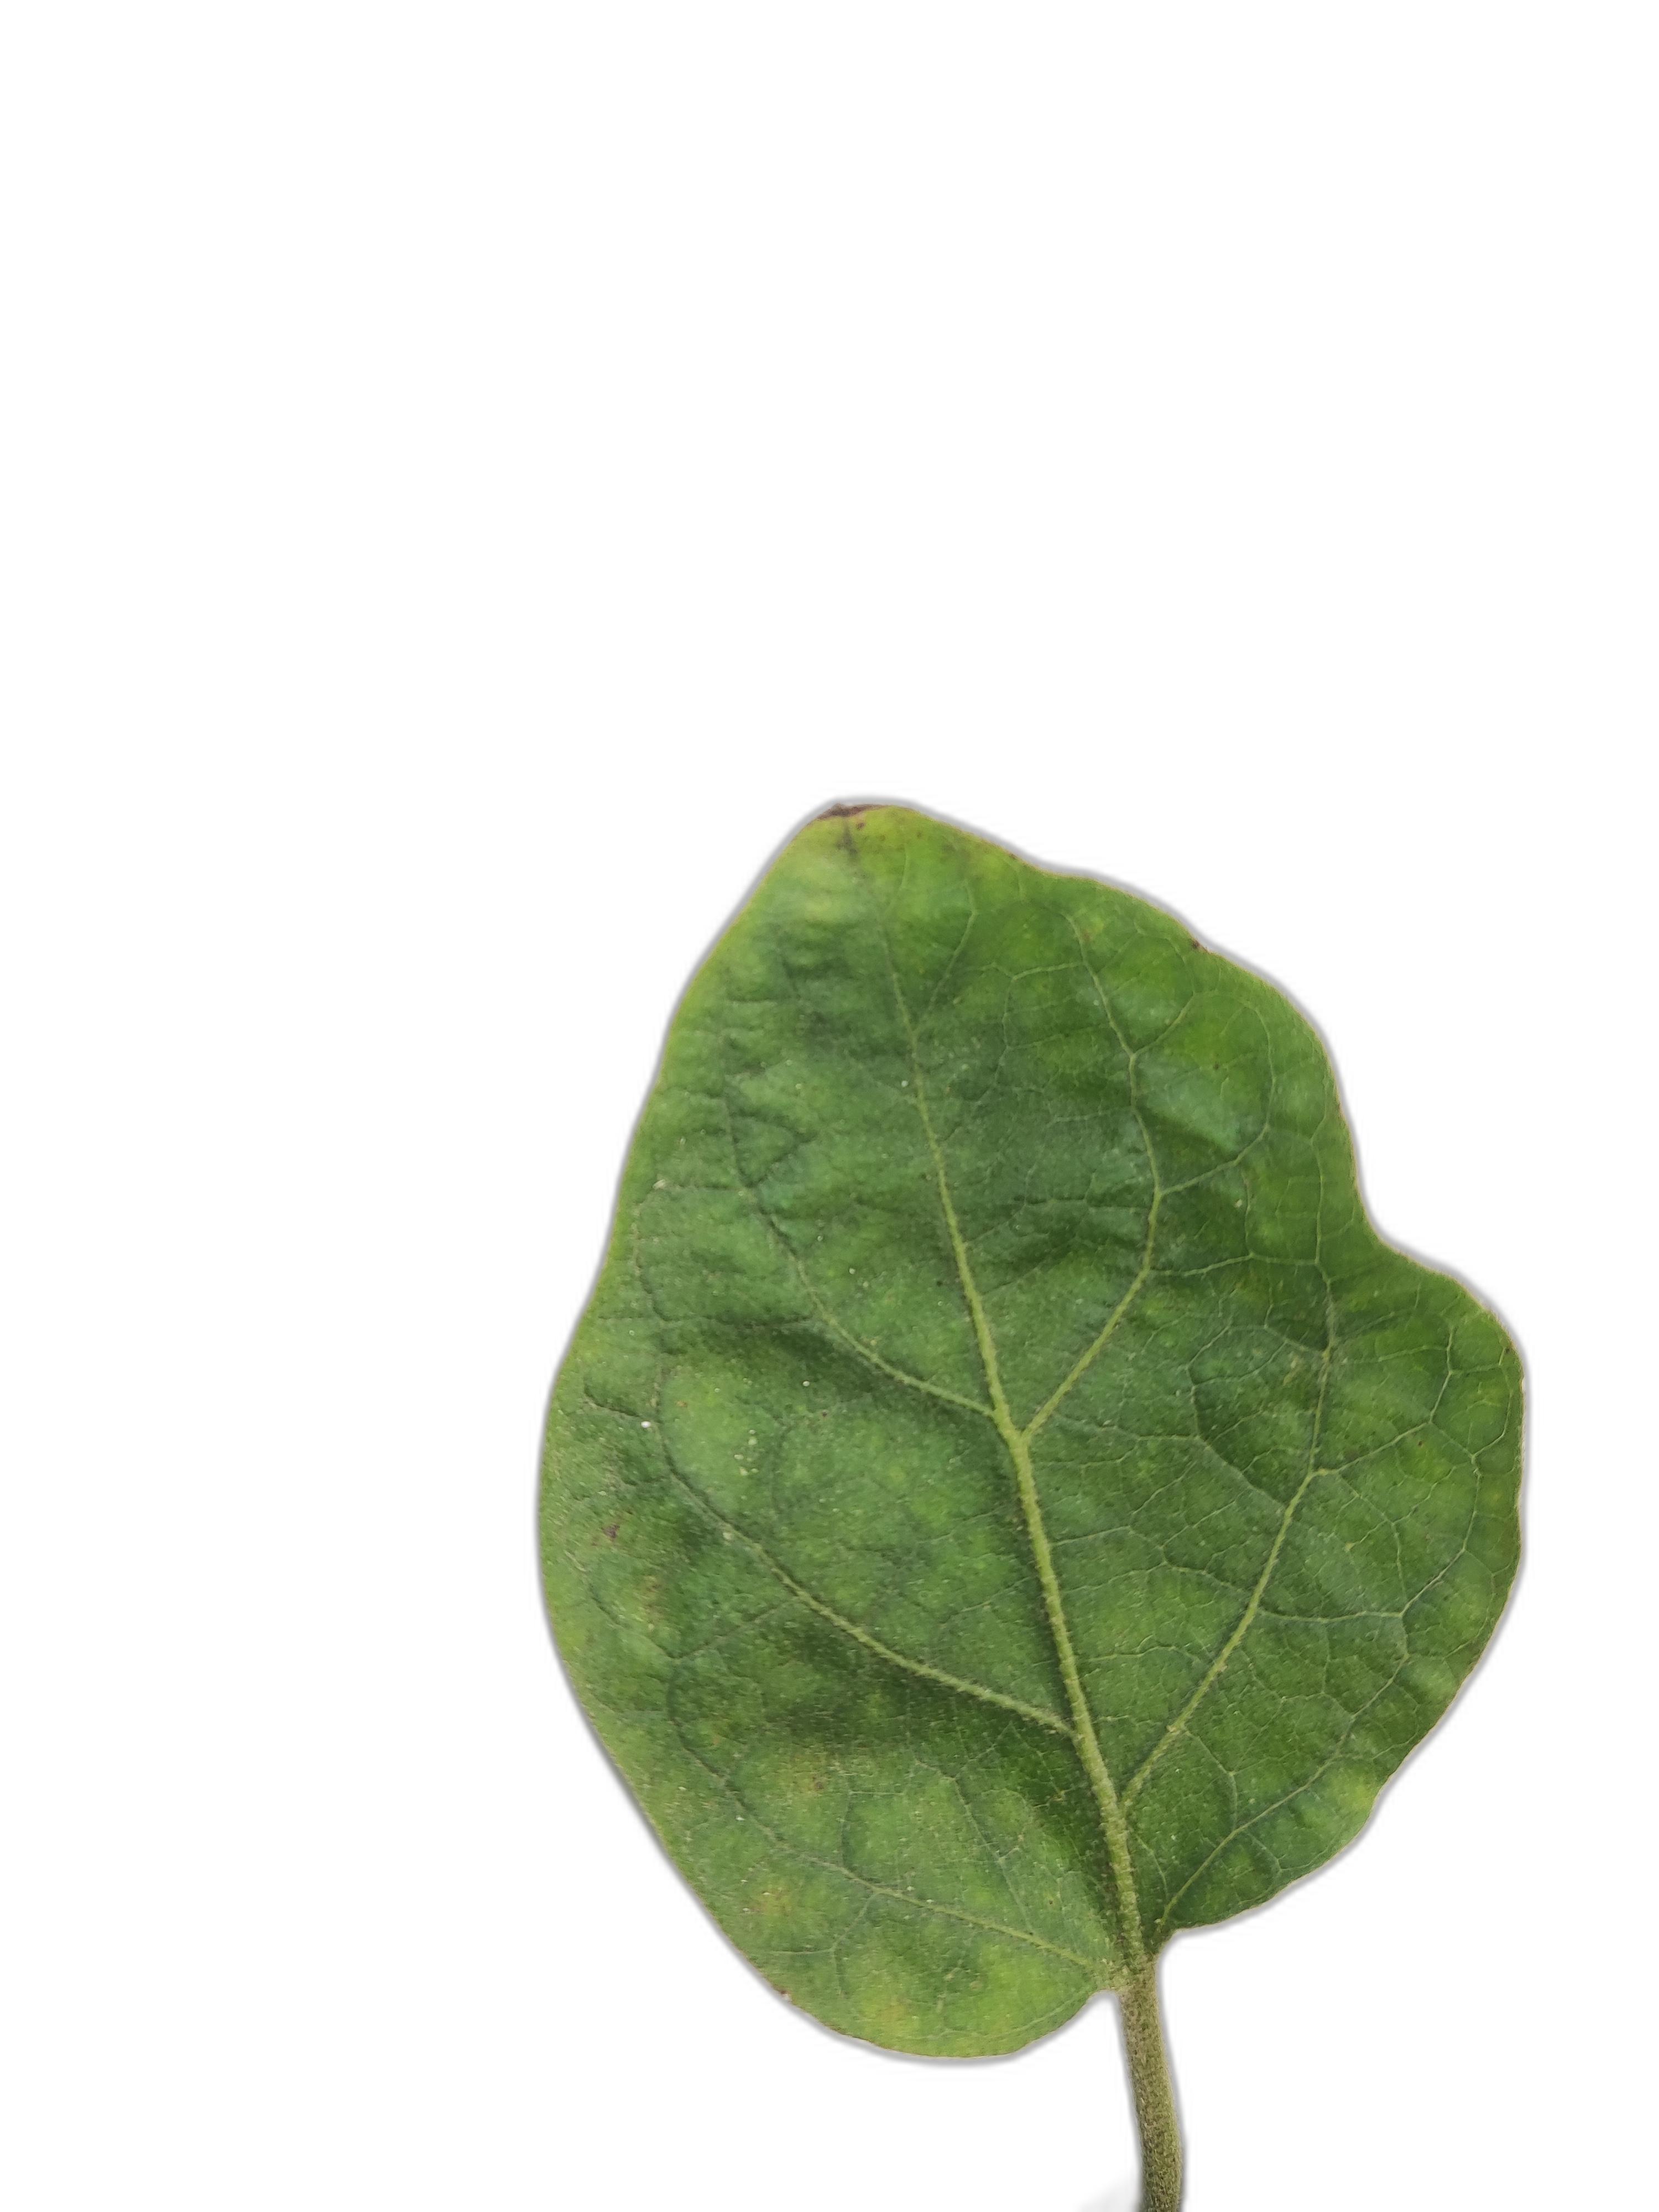
Label: Mosaic Virus Disease